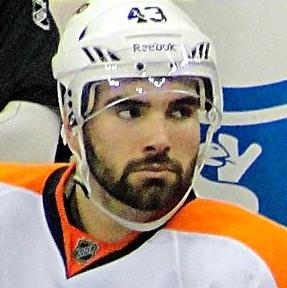
Age: 21